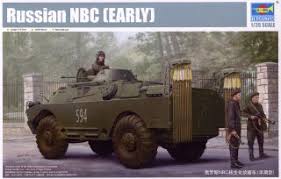
Label: BTR